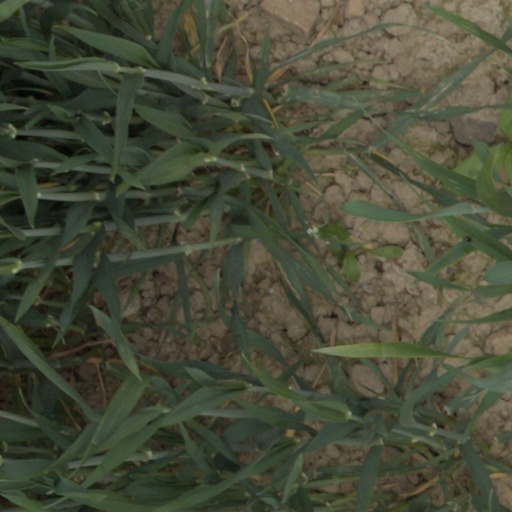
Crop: wheat